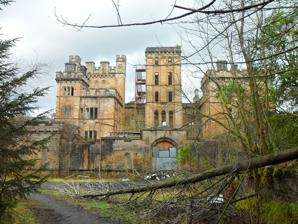
Building: Lennox Castle
Country: United Kingdom
Year built: 1841
Castle in Scotland, UK Remains of Lennox Castle as it appeared in 2012 Lennox Castle is an abandoned castle in Lennoxtown , East Dunbartonshire , Scotland, approximately 12 miles (19 kilometres) north of Glasgow . It is infamous for previously hosting Lennox Castle Hospital , Scotland's "largest institution for people with learning disabilities". The castle was built between 1837 and 1841 by David Hamilton for John Lennox Kincaid, on the Lennox of Woodhead Estate, replacing Kincaid House. In 1927, the castle and its land was purchased by the Glasgow Corporation , and converted into a hospital for people with learning disabilities; the hospital opened in 1936. The castle itself was the nurses' home, whilst its grounds provided accommodation for about 1,200 patients. The Scotsman reports that soon afterwards, the facilities were "vastly overcrowded, understaffed and underfunded". By 1982, 1360 patients between the ages of 10 and 80 years old were looked after by around 500 staff- with fewer than half of these being trained nurses. The Scottish Hospitals Advisory Service had visited the year before and recommended a further 100 staff. The care provided by the hospital was reported to be poor, with patients being malnourished. There was also a separate maternity unit in operation between the 1940s and 1960s; singer Lulu and footballer John Brown were among the babies born there. This hospital was closed in 2002, as a reflection in changes to how society treated patients with learning disabilities with a view to keeping them in the community . Further it was noted that patients were treated poorly by staff. The castle itself ( Category A listed since the 1970s) is in ruins following a fire in 2008. Part of the grounds of the castle were converted into Celtic F.C. 's Lennoxtown Training Centre (opened in 2007), while other parts towards Lennoxtown village have become a long-term residential development to be completed in several phases, known as Campsie Village . In 2024, the castle was used as the setting of an indie short film, "Diokophobia", produced by YouTube film company 'Operating System Films'. See also List of Category A listed buildings in East Dunbartonshire List of listed buildings in Campsie, East Dunbartonshire References